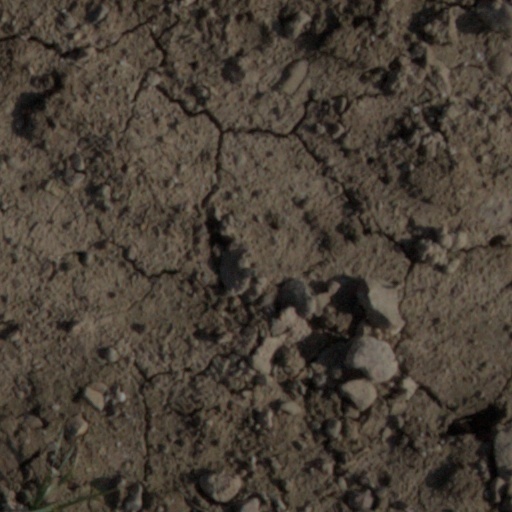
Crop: wheat